306th Tactical Fighter Squadron (JASDF)

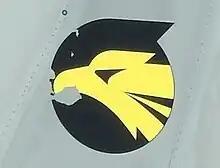
Tail marking (2016)

The squadron's aircraft carry a golden eagle as their tail marking, inside a stylized "6" indicating the . The golden eagle can be found in the mountains near Komatsu air base, and is also the prefectural bird of Ishikawa.